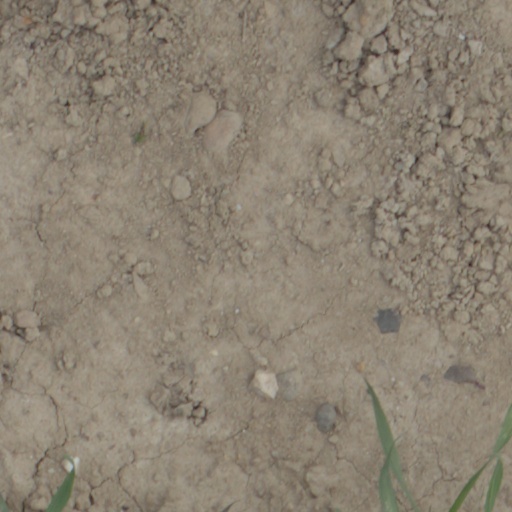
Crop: wheat